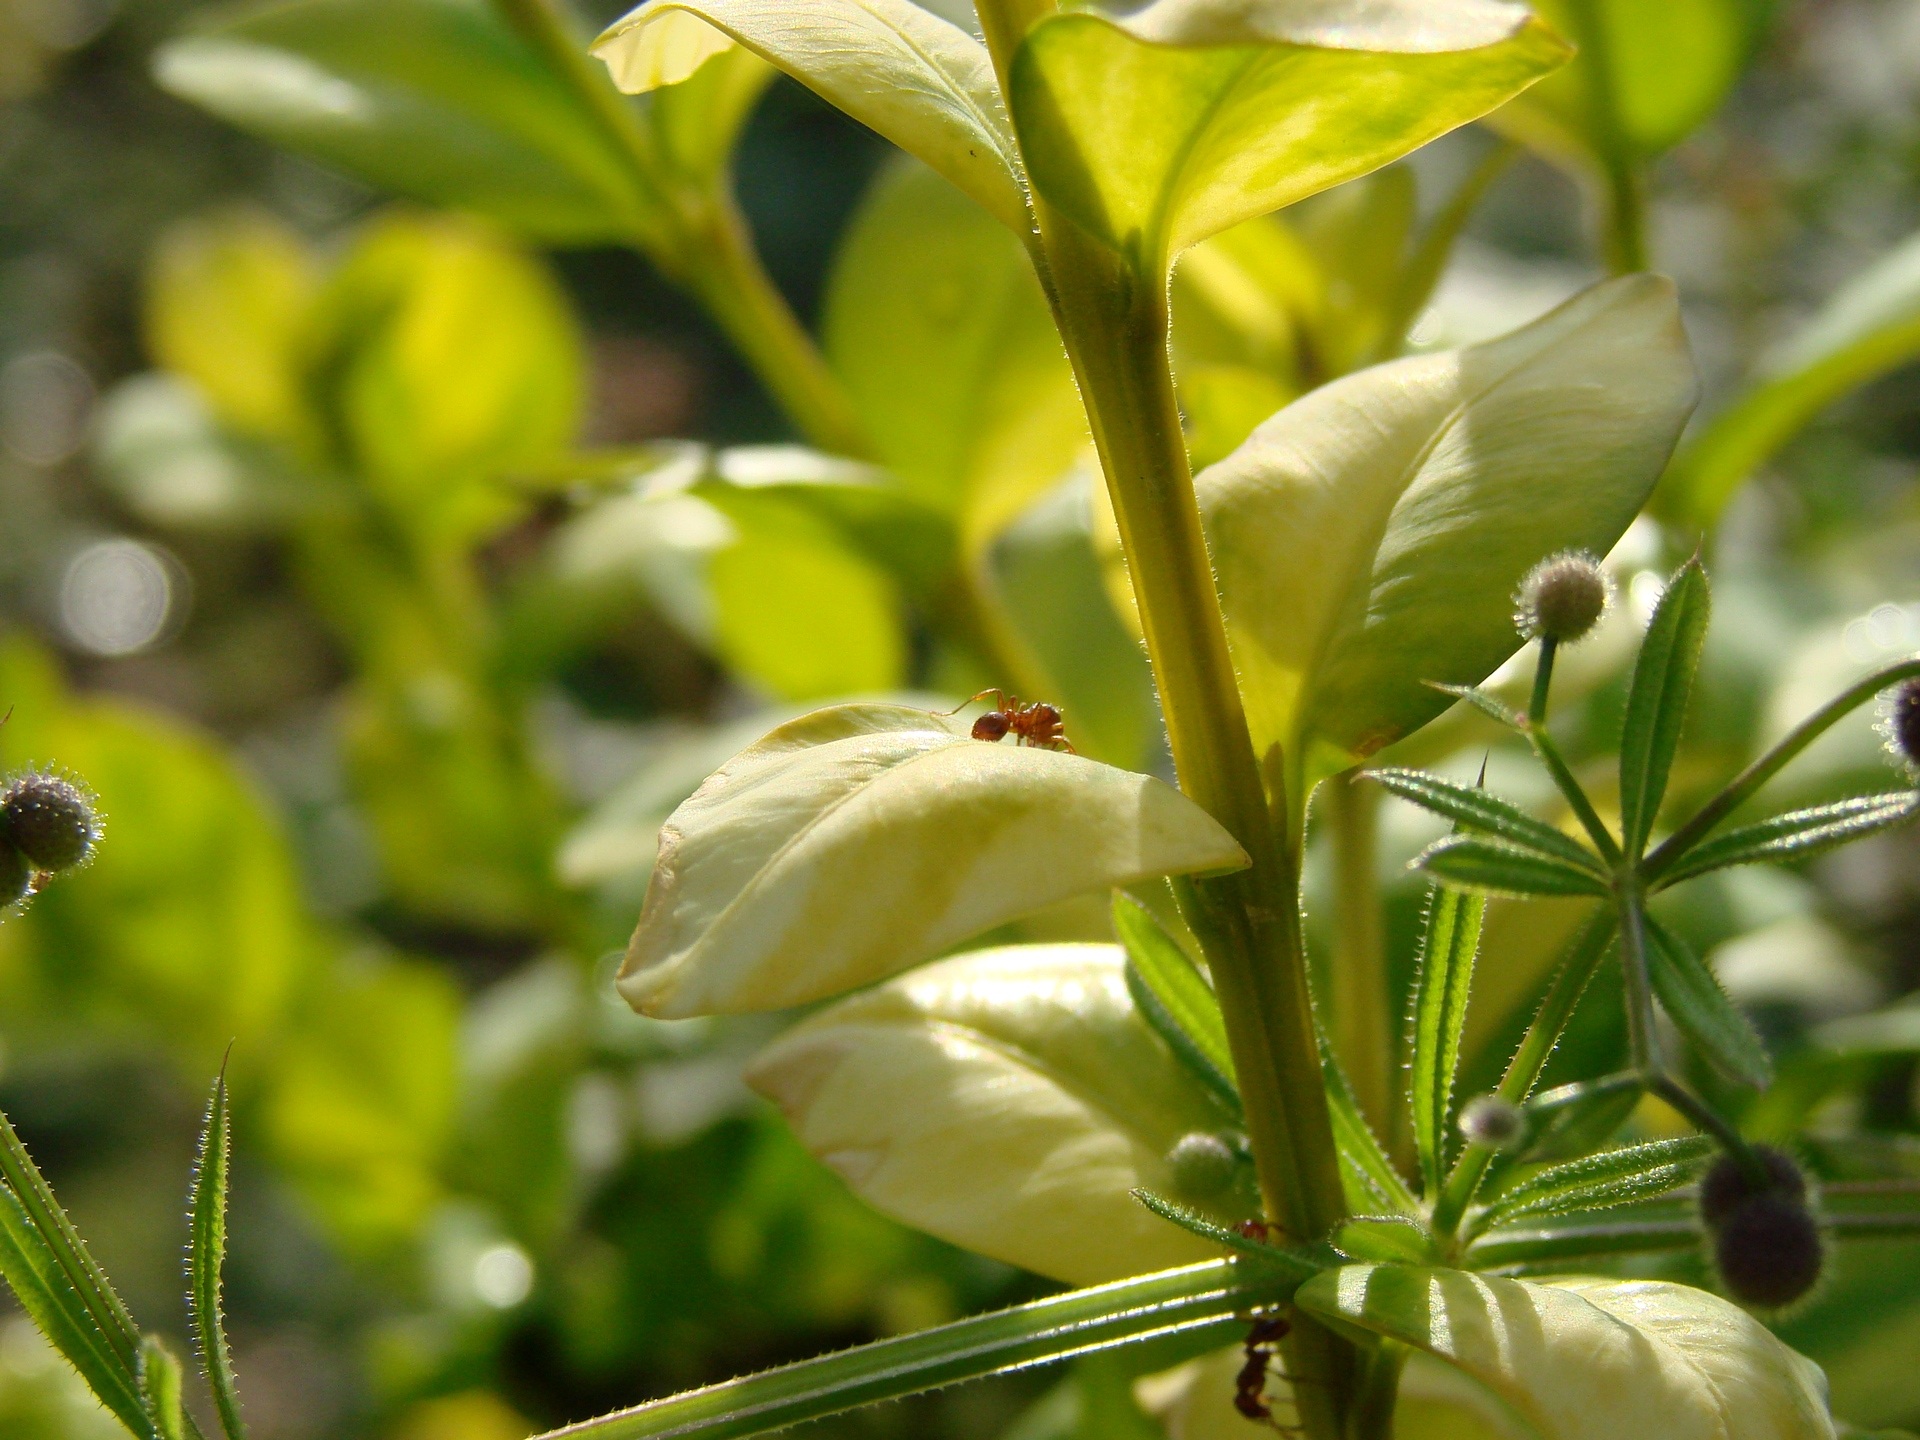
tree, nature, blossom, plant, leaf, flower, food, green, produce, vegetable, botany, flora, life, wildflower, leaves, shrub, ant, macro photography, jasmine, flowering plant, land plant